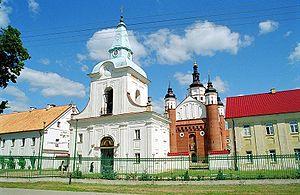
Le monastère de l'Annonciation de Supraśl ou laure de Supraśl est un monastère orthodoxe polonais situé à Supraśl au Nord-Est de la Pologne.
Supraśl est une ville polonaise de la voïvodie de Podlachie et du powiat de Białystok. Elle est le siège de la gmina de Supraśl; elle s'étend sur 5,69 km² et comptait 4 606 habitants en 2010.